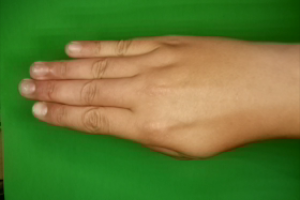
Label: paper